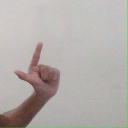
अक्षर: ल